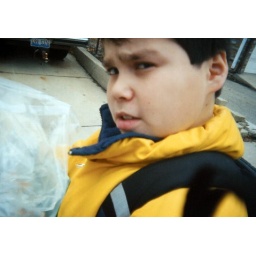
fish in a bag